BASICS Scotland

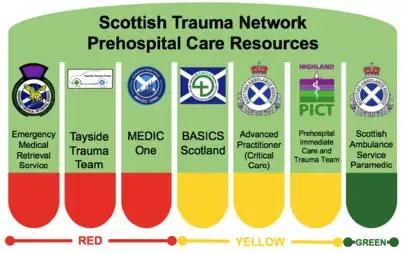

BASICS Scotland is an association of health care professionals, who undertake additional training as immediate care practitioners. The members provide their services in support of the statutory or voluntary ambulance services. These responders form part of the pre-hospital elements of the Scottish Trauma Network, in relation to this, they are considered Yellow Level responders, in relation to their scope of practice. BASICS Scotland in coordination with the Sandpiper Trust is also a keen promoter of first aid and emergency prehospital care.